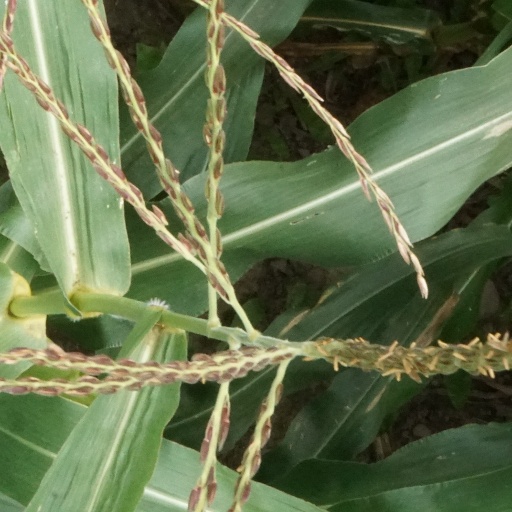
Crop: maize; corn